Charles A. Shaw

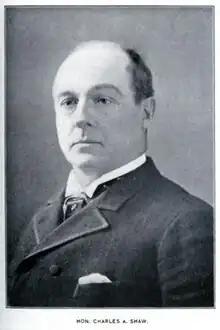
Charles A. Shaw, circa 1889

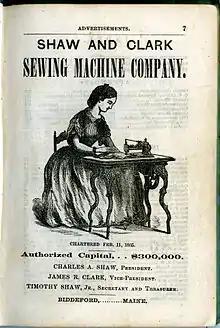
Shaw & Clark Sewing Machine Company advertisement, from the 1866 Biddeford City Directory, page 7

Charles Albert Shaw (1831–1909) was a 19th-century New England politician, inventor, and showman. He was born in Sanford, Maine, the son of Samuel Madison Shaw, and a great-grandson of General Timothy Shaw, of Shaw's Ridge, Sanford.